The Changeling (play)

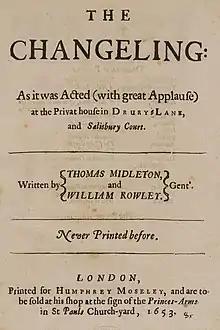
Title page of 1653 publication

The Changeling is a Jacobean tragedy written by Thomas Middleton and William Rowley. Widely regarded as being among the best tragedies of the English Renaissance, the play has accumulated a large amount of critical commentary.